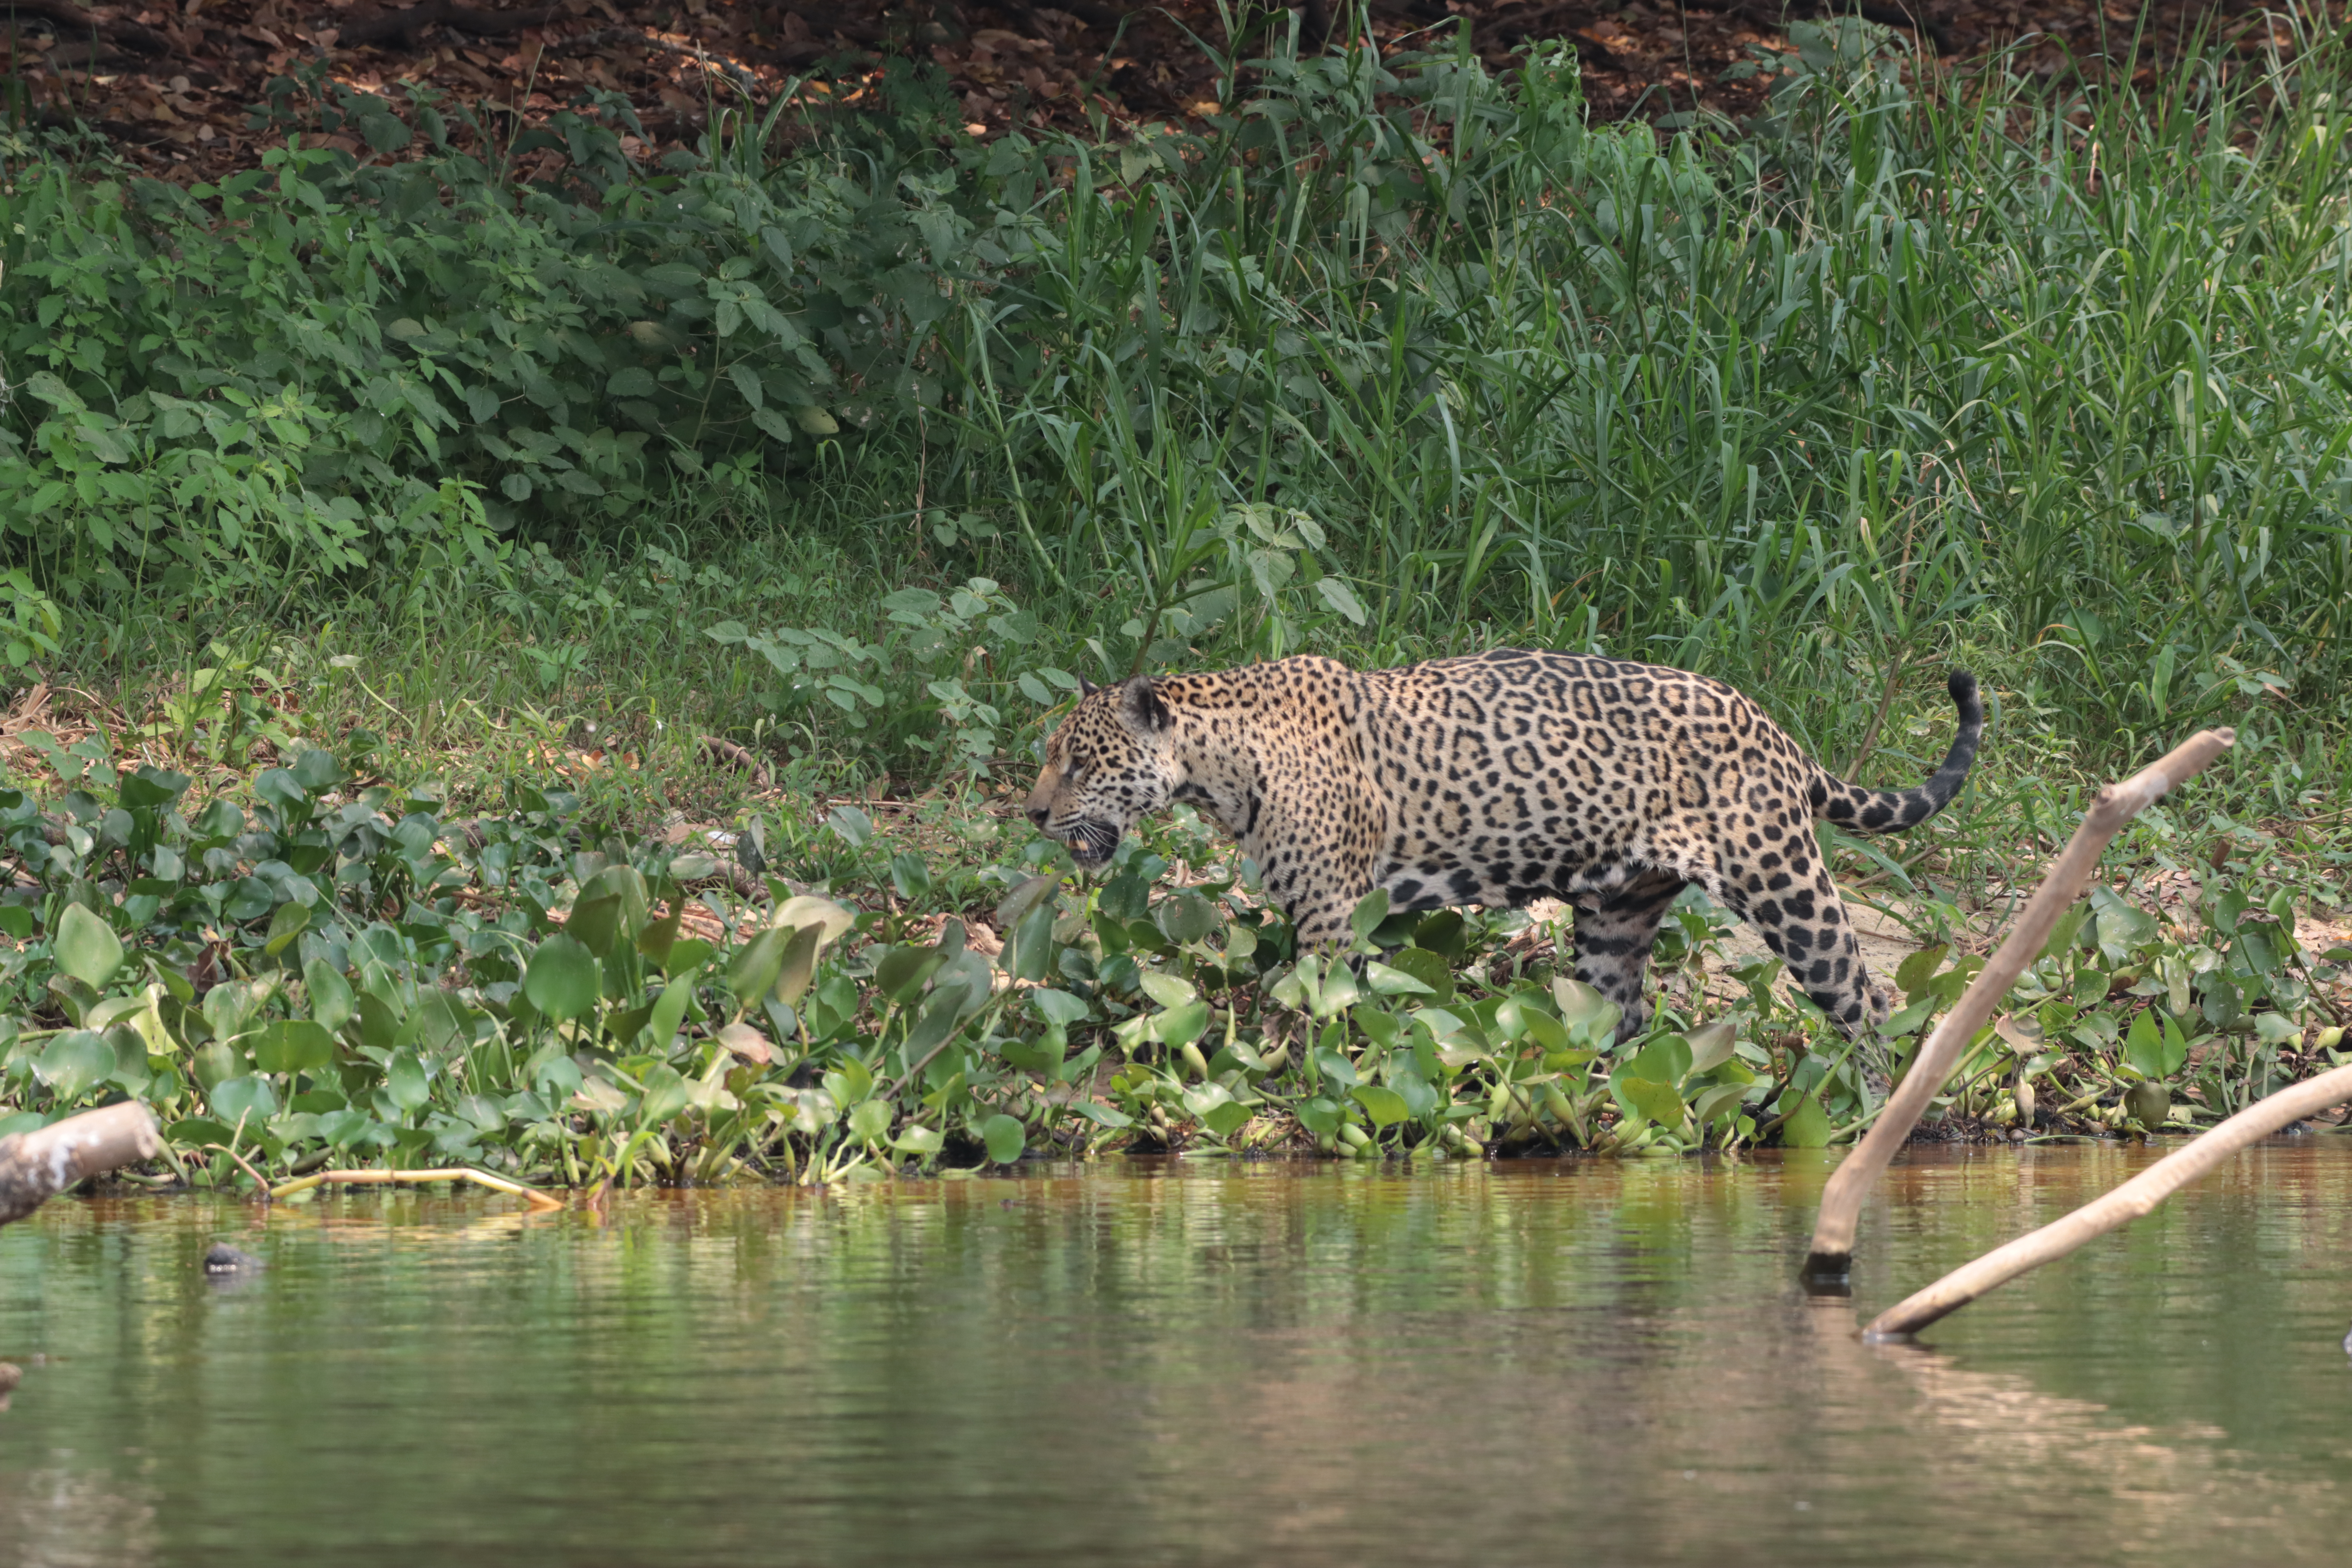
Jaguar: Medrosa